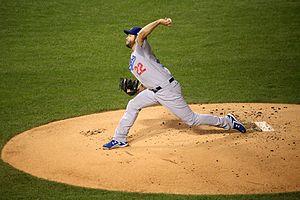
Le lancer au baseball désigne le geste du lanceur lorsqu'il envoie la balle vers le batteur. La balle lancée est rattrapée par le receveur. Les lancers ont pour but de produire du jeu, tout en mettant le batteur en difficulté. Pour atteindre cet objectif, les lanceurs varient leurs lancers, tant au niveau de leur localisation dans, ou à l'extérieur de la zone de prises, qu'au niveau de la vitesse des lancers, ou par rapport à leur trajectoire.